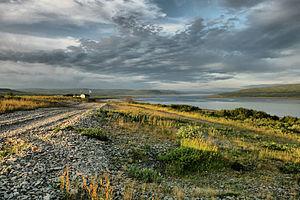
La péninsule Rybatchi est la péninsule située la plus au nord de la Russie européenne continentale. Son nom signifie « péninsule des pêcheurs ». Elle est reliée à la péninsule Sredni, la « péninsule du milieu », par un isthme, ce qui fait qu'elle est pratiquement entièrement entourée par les eaux de la mer de Barents. Elle est rattachée administrativement au raïon de Petchenga dans l'oblast de Mourmansk à sept heures de route de Mourmansk.